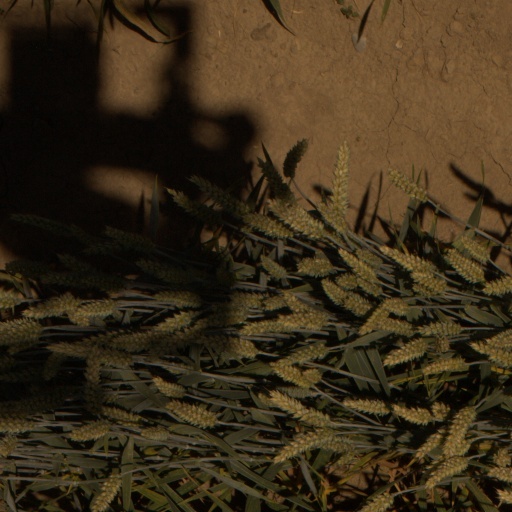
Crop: wheat